Geneva-on-the-Lake, Ohio

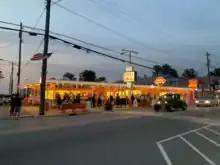
Eddie's Grill

Geneva-on-the-Lake's central attraction is "the Strip", a section of State Route 531 which is lined with parks, restaurants, and arcades, and has been a tourist attraction for decades. In 2004, the Lodge and Conference Center at Geneva State Park opened on the lakefront.